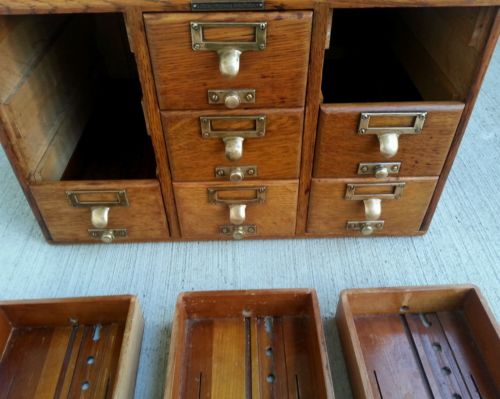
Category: cabinet